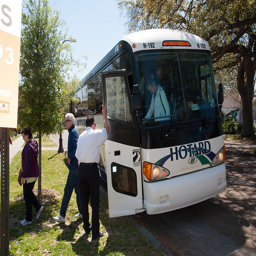
Several passengers disembark from a bus as the driver holds the door.
Bus driver holding the door as people depart a bus.
A male bus employee assists passengers exit the bus.
A travel bus letting some of it's passengers off.
People getting off of a bus and a man holding the door to help them.